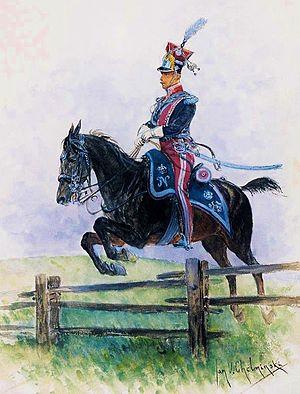
Chevau-léger polonais de la Garde impériale au galop.